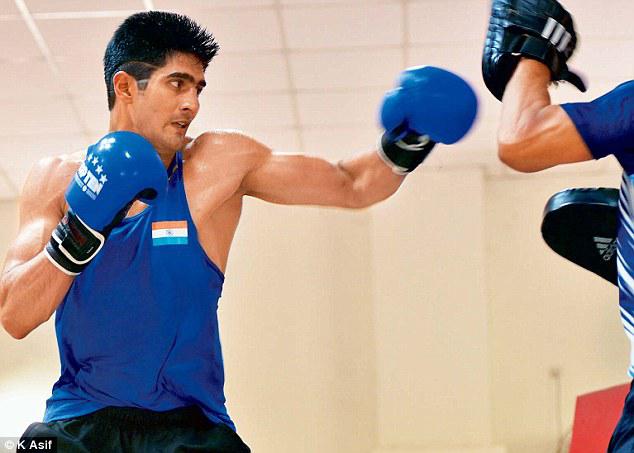
although professional boxer started his training more than a month late than originally schedule date he has picked up fast under the watchful eyes of man
Relation: Story